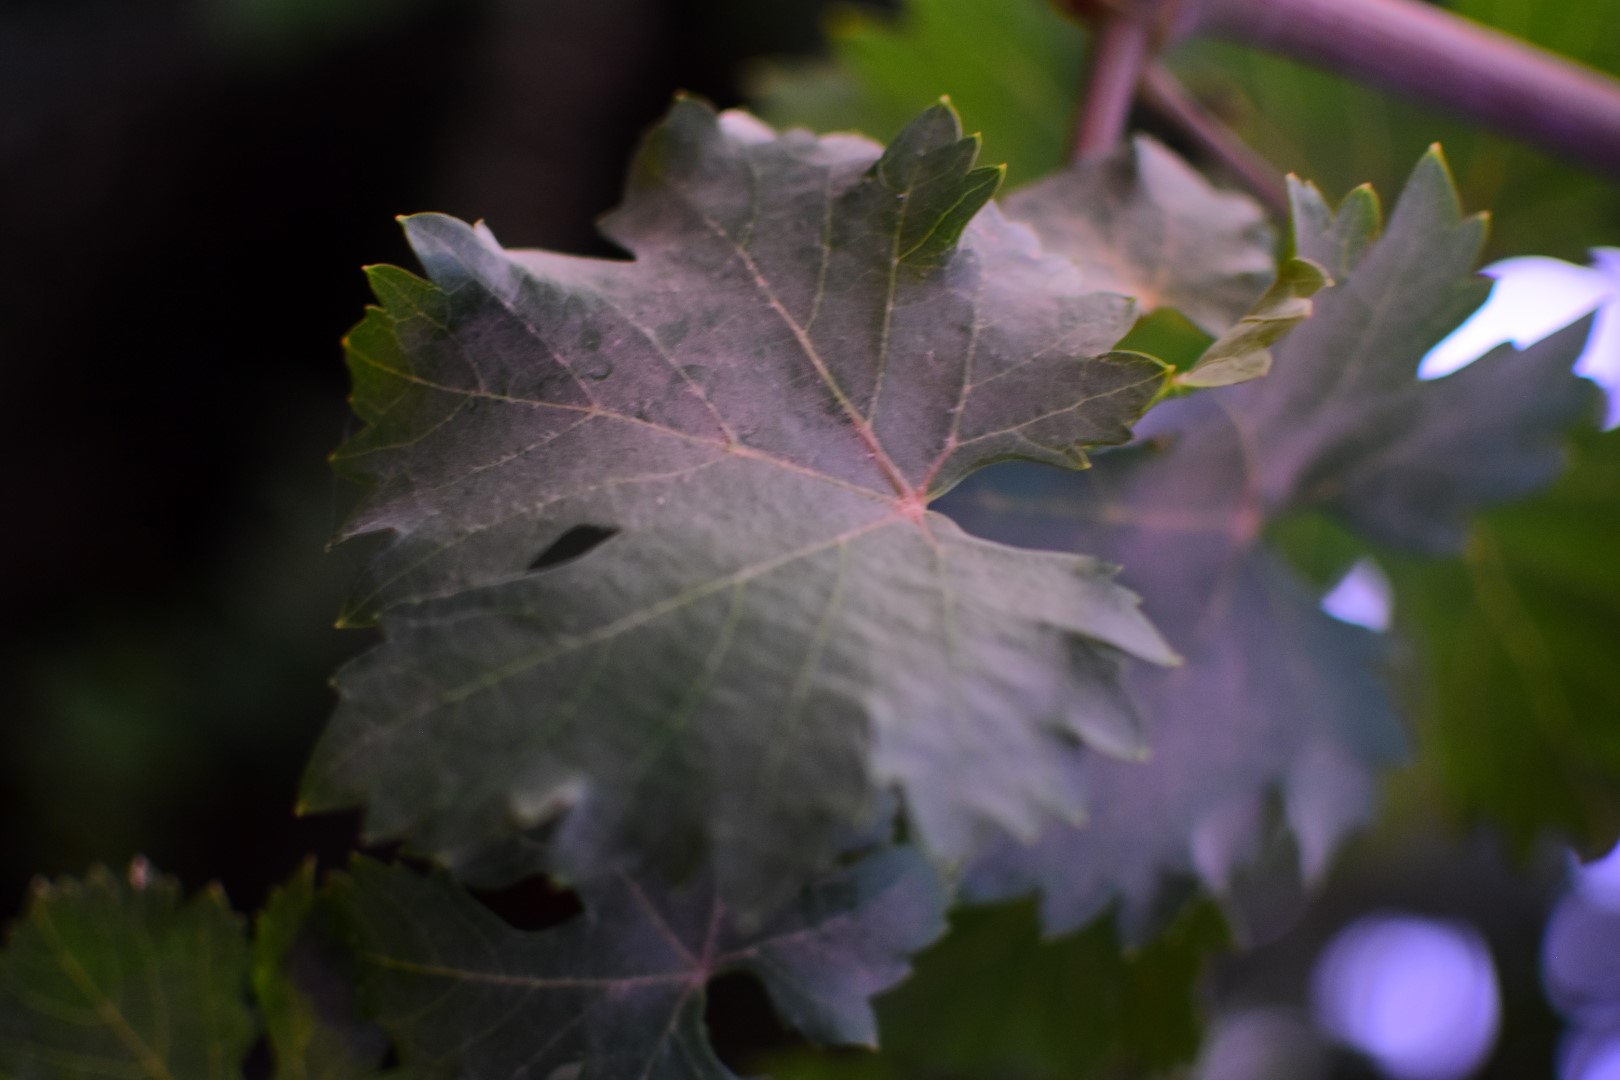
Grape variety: Aswud Balad